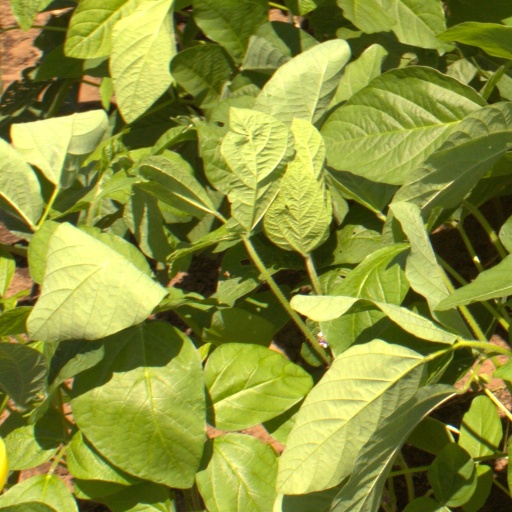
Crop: soybean